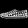
Label: Sneaker